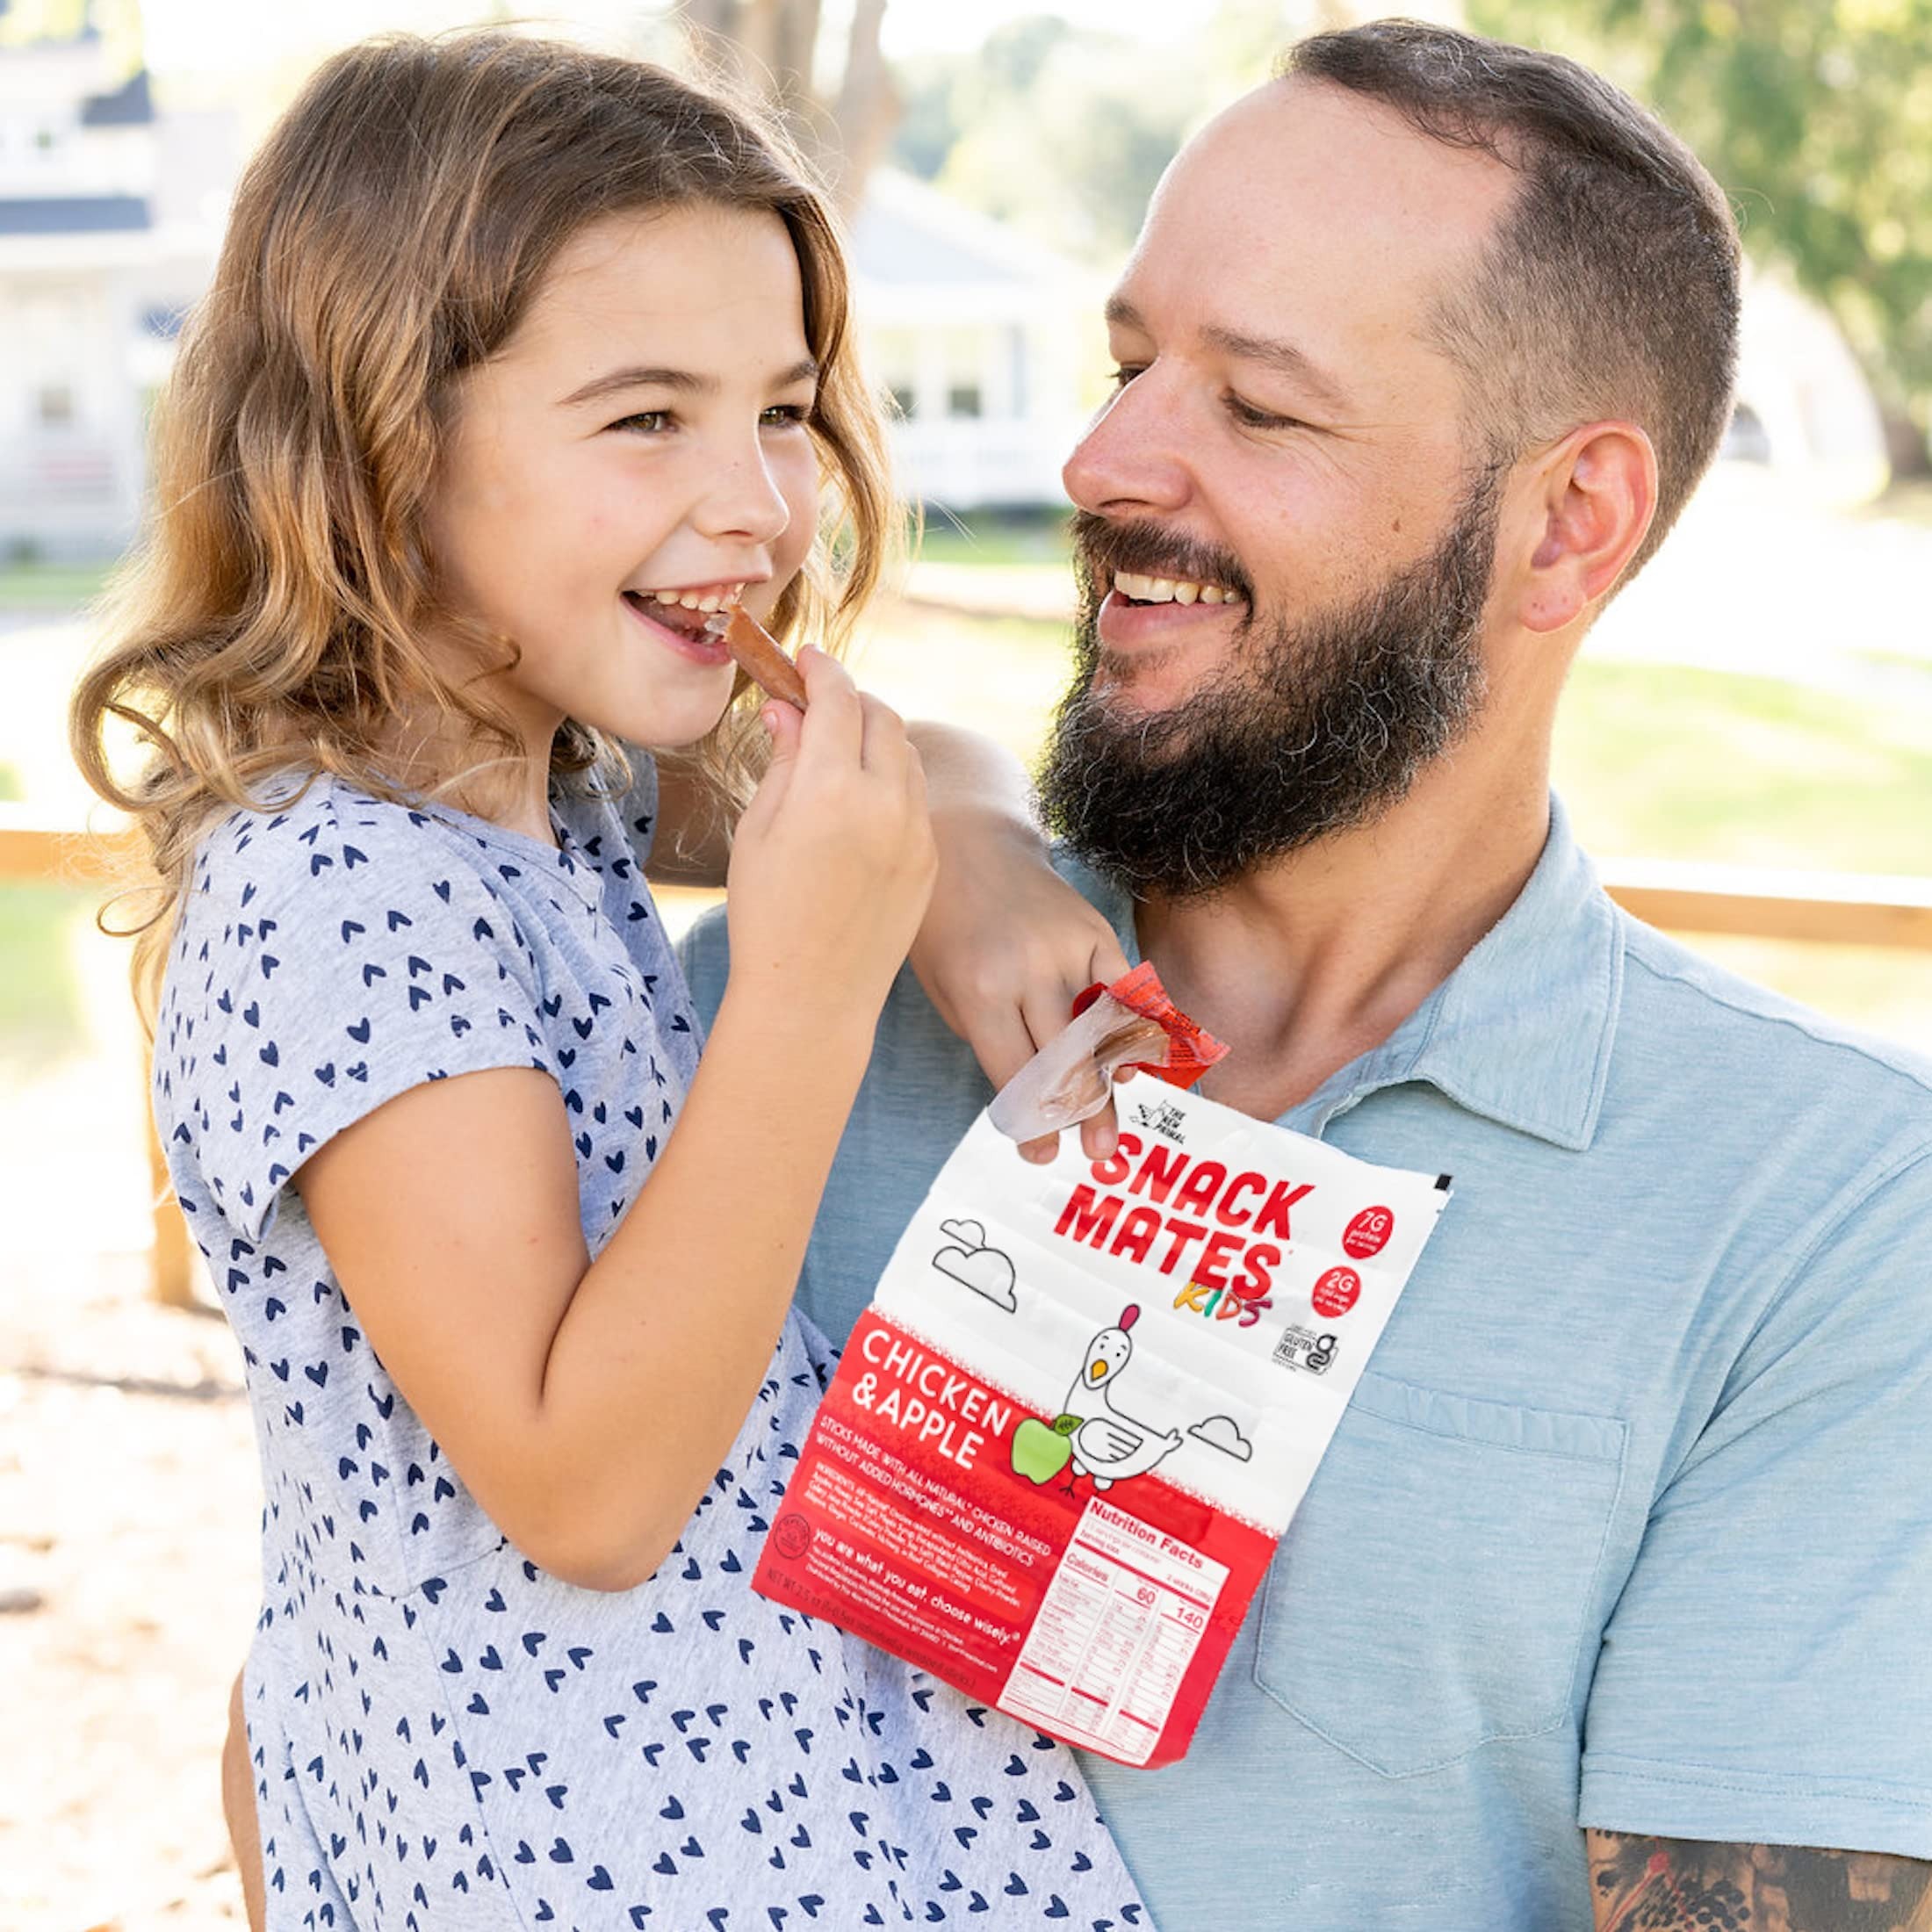
Item Name: Generic T.he New Primal Chicken Apple Smoked Snack Stick 2.5 oz (Pack of 8)
Bullet Point 1: High Protein Snack: Packed with protein, this jerky is perfect for a quick energy boost, making it an ideal snack for workouts, hiking, or busy days.
Bullet Point 2: Artisan Craftsmanship: Carefully marinated and slowly smoked to perfection, our jerky offers an authentic taste experience with every piece.
Bullet Point 3: Convenient On-the-Go Snack: Perfectly packaged for portability, our jerky is an excellent choice for snacking anytime, anywhere.
Bullet Point 4: Satisfying and Filling: With its hearty texture and robust flavor, our jerky is not only tasty but also satisfying, helping to curb hunger effectively.
Bullet Point 5: Long Shelf Life: Designed for longevity, our jerky stays fresh for months, making it a reliable snack option for your pantry.
Product Description: Enjoy the smoky and sweet flavor of chicken apple snack sticks, a protein-packed treat that’s perfect for any time.
Value: 2.5
Unit: Ounce

Price: 69.99